Rochelle Owens

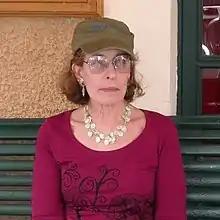

Rochelle Bass Owens (born April 2, 1936 in Brooklyn, New York) is an American poet and playwright.